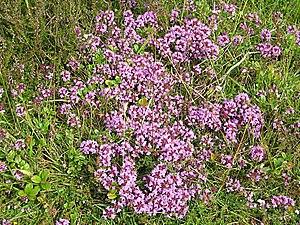
Cette liste de Tracheophyta de Bosnie-Herzégovine, ainsi que d’espèces introduites est un aperçu incomplet d’espèces de mousses, de fougères, de gymnospermes et d’angiospermes citées dans la littérature disponible en langues bosniaque, croate, serbe et serbo-croate. Cet aperçu n’inclue pas des espèces cultivées ni celles occasionnellement introduites.